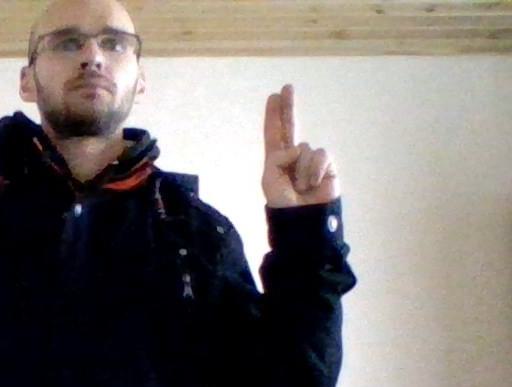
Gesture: two_up